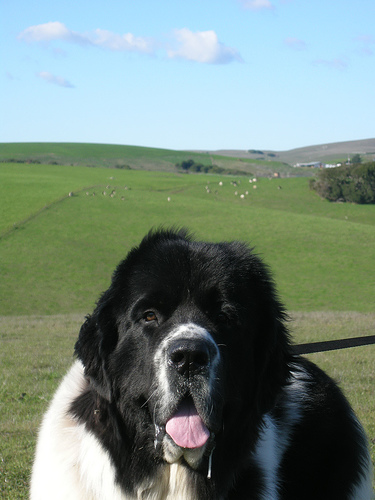
Breed: newfoundland